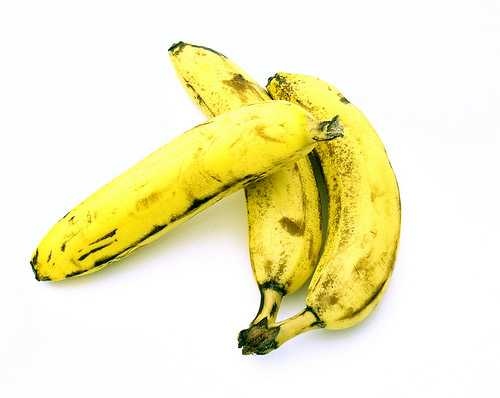
Label: Banana